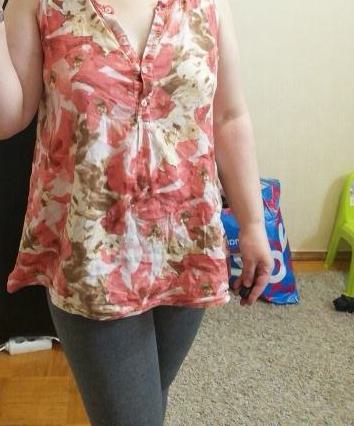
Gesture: no_gesture